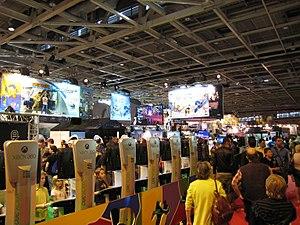
TrackMania² est une série de quatre jeux de course de la franchise TrackMania, développés par Nadeo et édités par Ubisoft sur PC, via les plates-formes Maniaplanet, Steam et Uplay. Le premier volet TrackMania²: Canyon sort le 14 septembre 2011, puis TrackMania²: Stadium est édité le 20 juin 2013. TrackMania²: Valley est publié le 4 juillet 2013, et le dernier opus, TrackMania²: Lagoon le 23 mai 2017. Les quatre jeux reprennent le concept de la série homonyme, un gameplay simple et très arcade, sans collision entre les véhicules, qui sont dirigés avec des contrôles basiques. Le cœur de la franchise repose également sur son éditeur de niveau permettant de créer des pistes personnalisées et de les partager. Grâce à un nouveau moteur de jeu, TrackMania² propose des visuels nettement supérieurs à ceux des précédents opus.